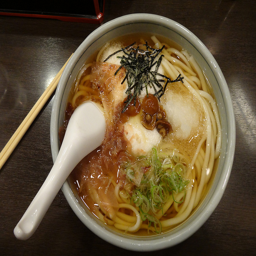
There is a white bowl filled with noodles and other things.
A bowl filled with noodle and vegetables soup.
A bowl of noodles, eggs, and other toppings
some kind of goulash in a bowl with a spoon
this is a bowl of soup with noodles on a table